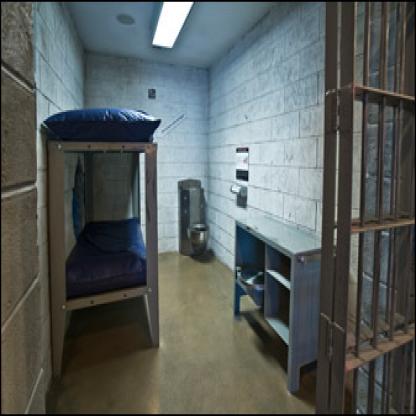
Scene: Indoor